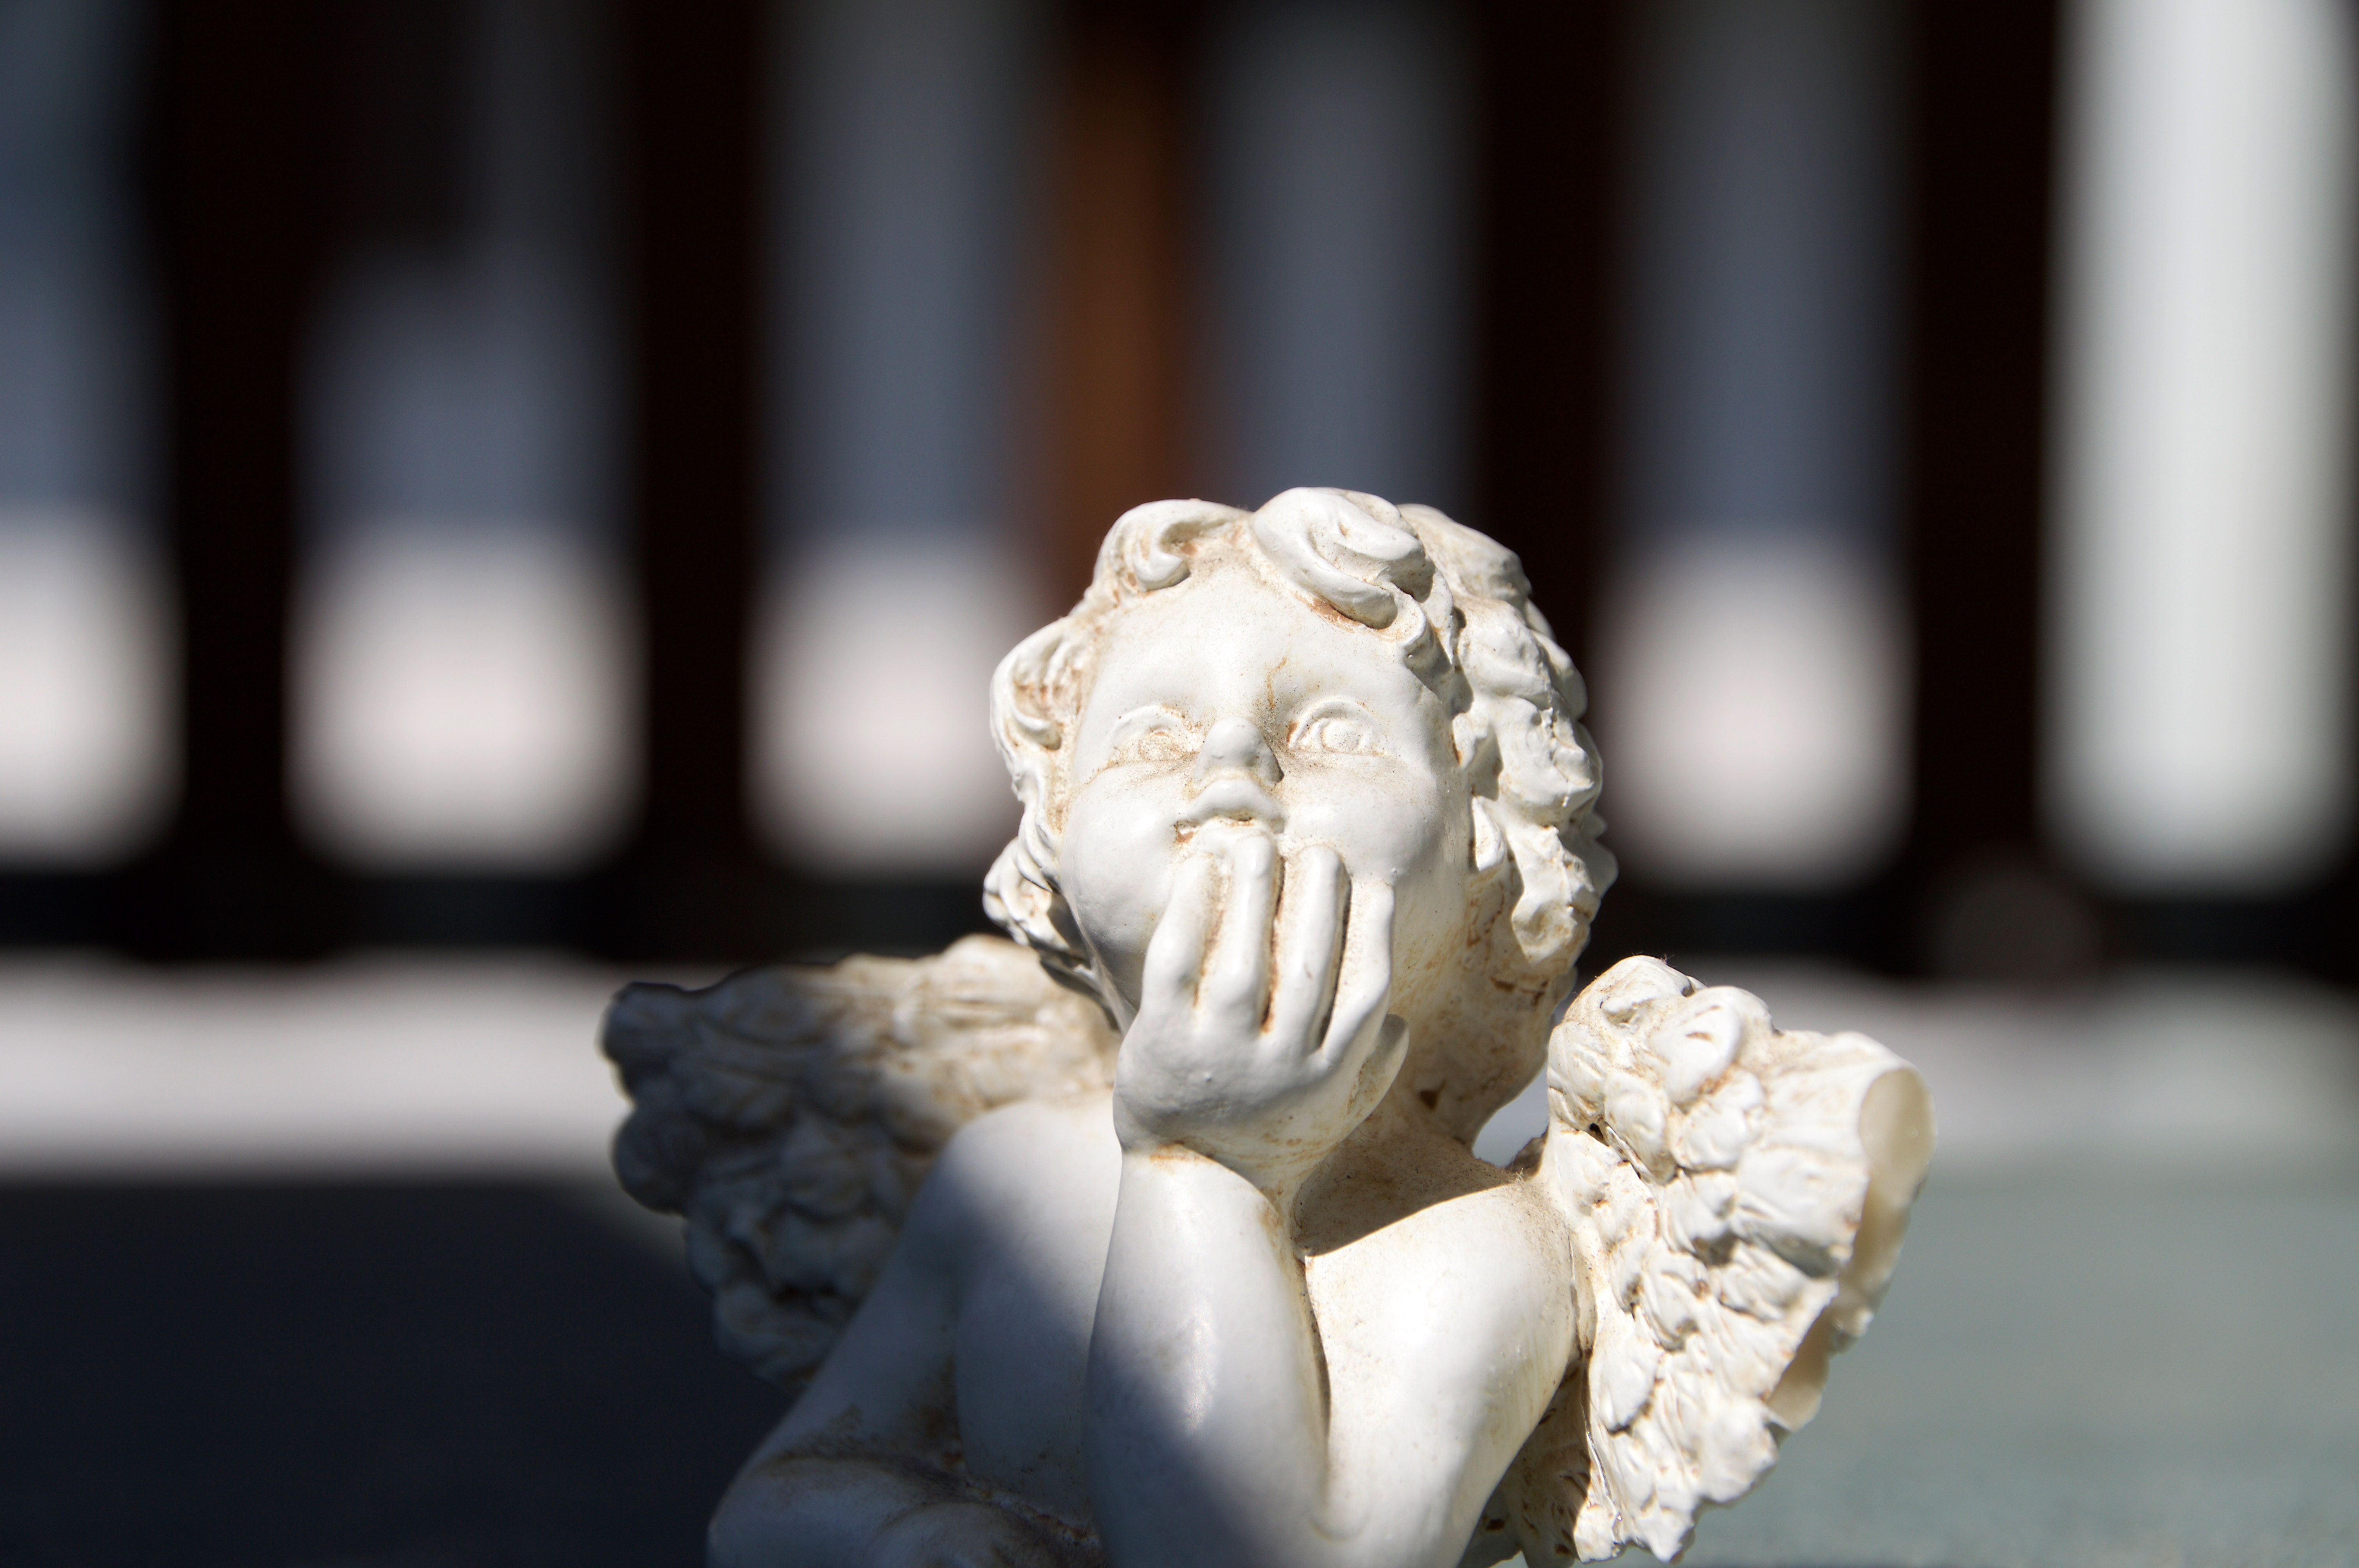
light, stone, monument, balcony, statue, decoration, thoughtful, fig, deco, close up, sculpture, angel, art, temple, head, marble, funny, carving, setup, nippes, gibs, ancient history